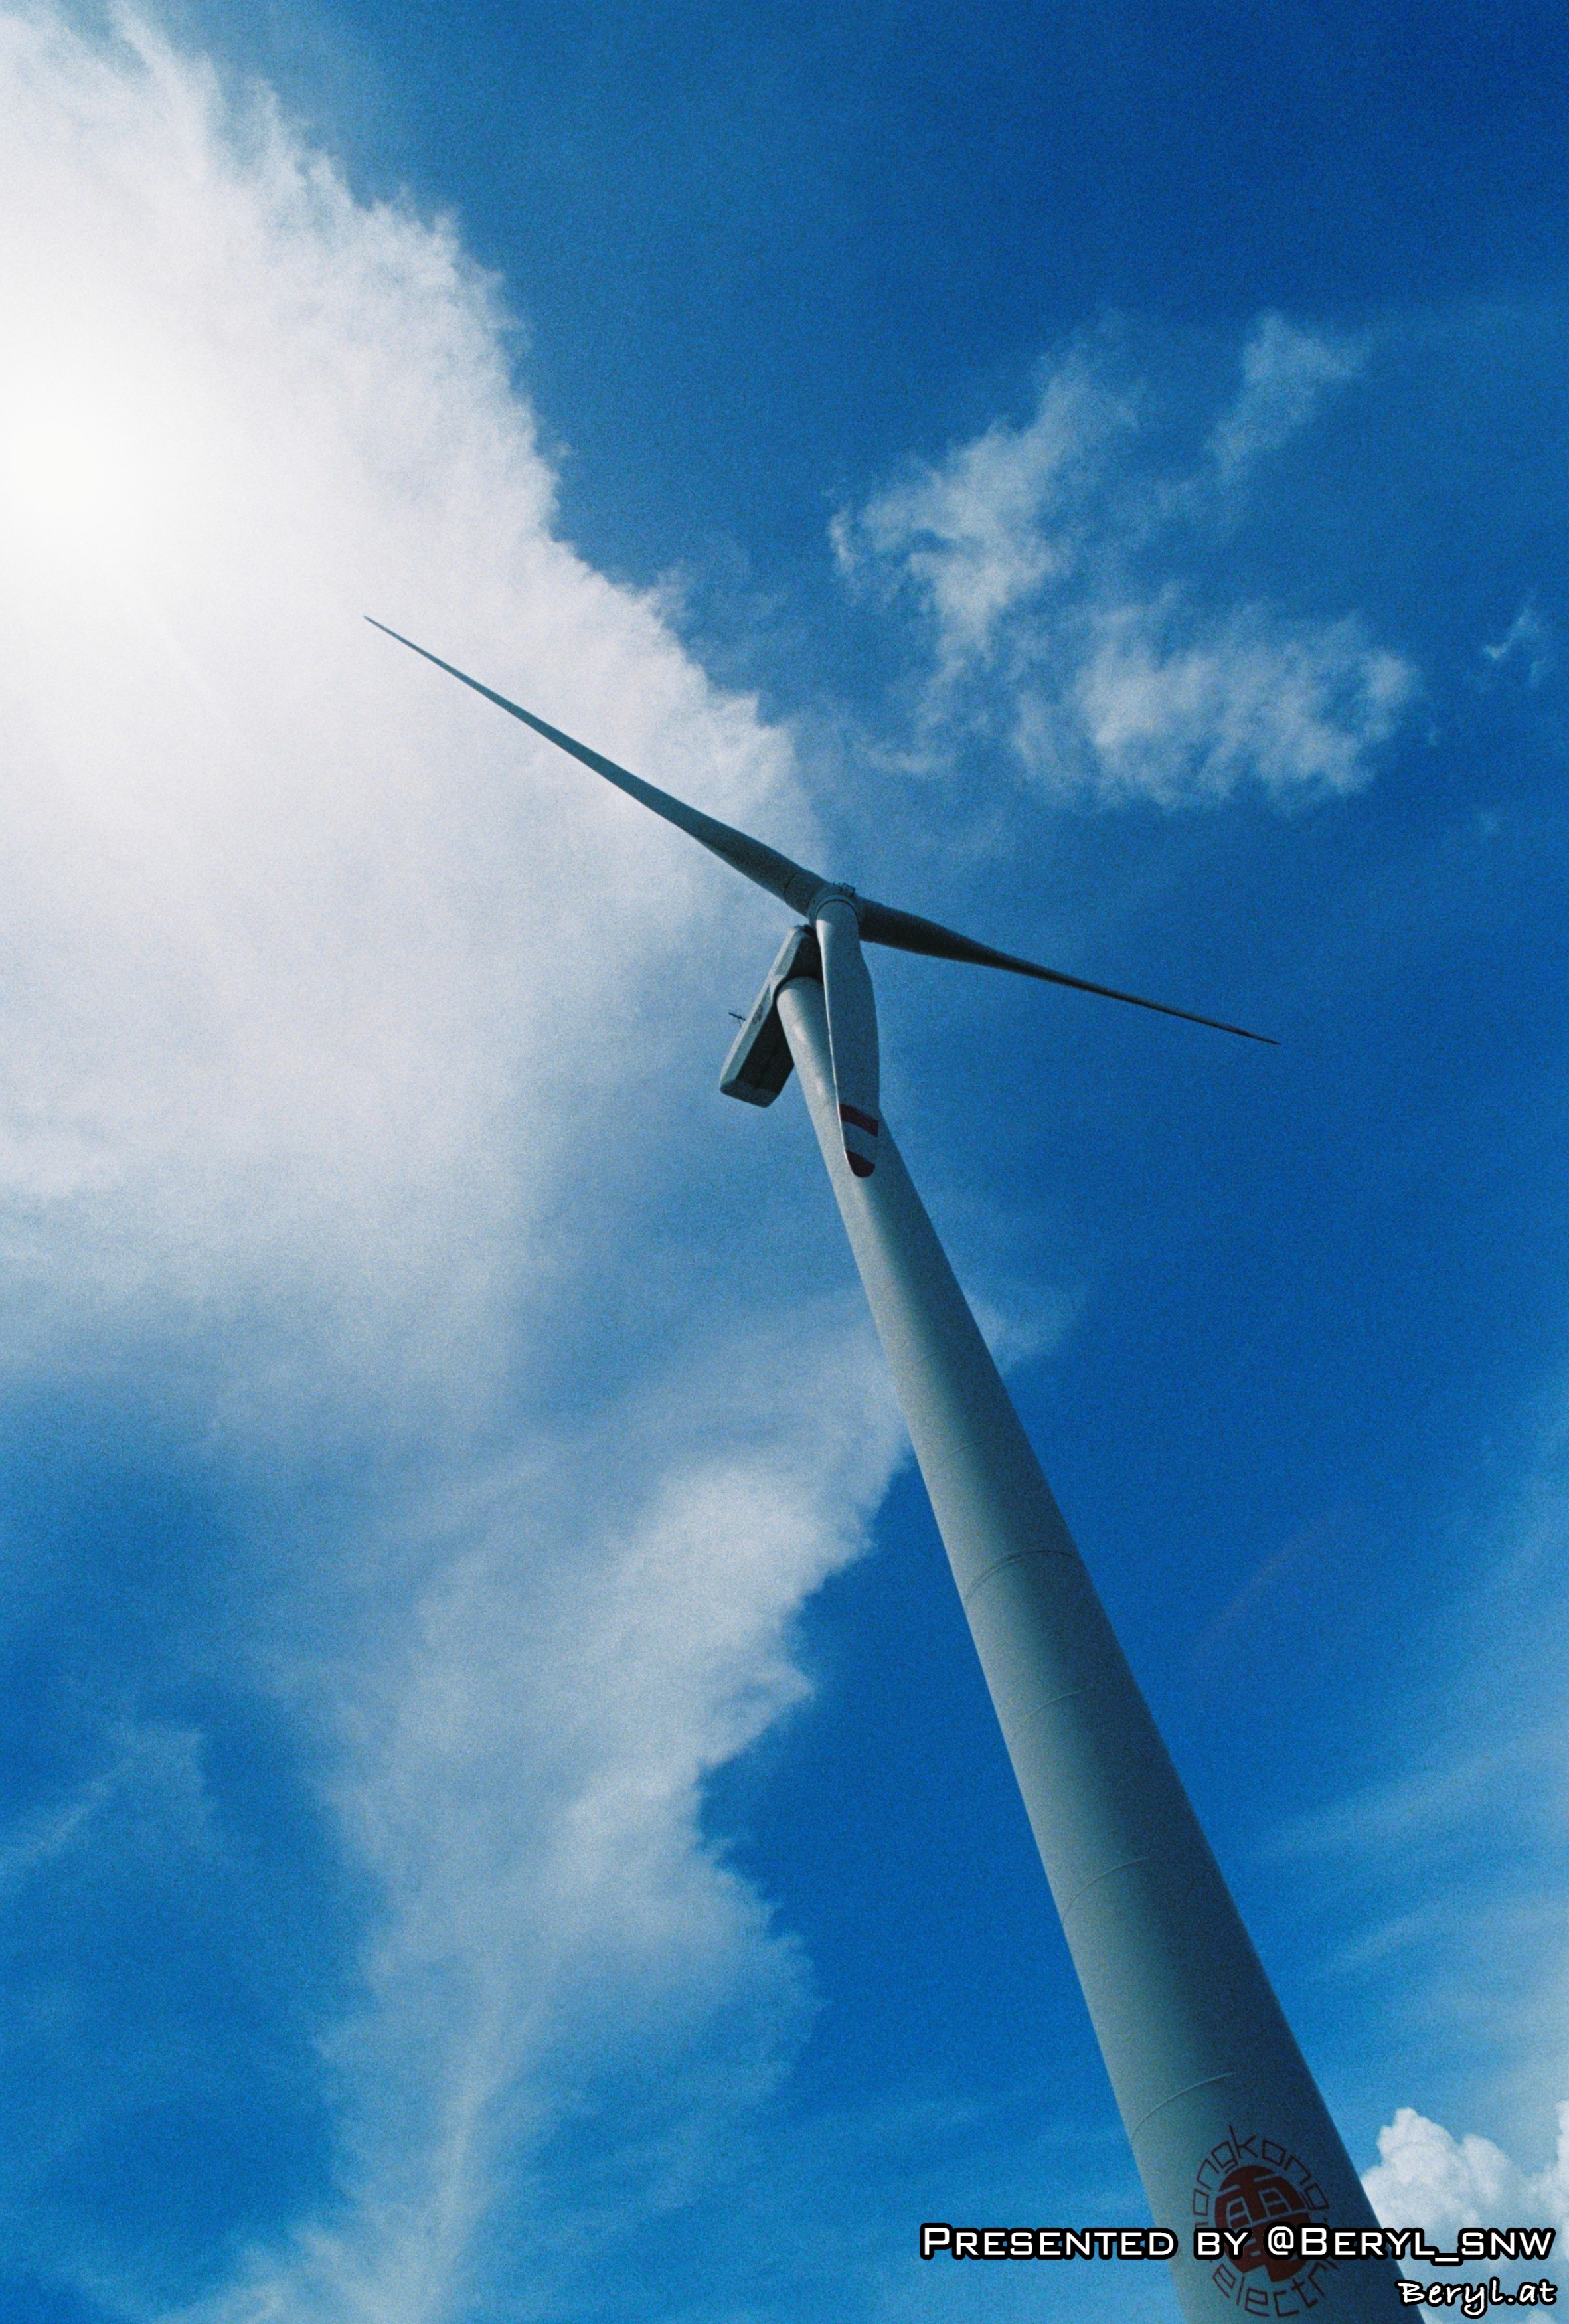
sea, ocean, cloud, sky, windmill, wind, film, analog, mast, island, machine, blue, wind turbine, nikon, energy, mill, wind farm, hongkong, china, guangdong, guangzhou, negatives, fm2, solaris